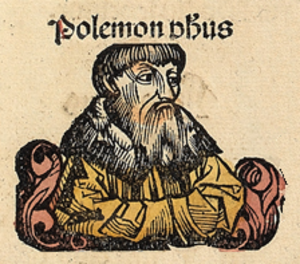
Polémon d'Athènes est un éminent philosophe platonicien et troisième successeur de Platon comme scholarque à la tête de l'Académie de 314 ou 313 av. J.-C. à 270 ou 269 av. J.-C.